Maduru Oya National Park

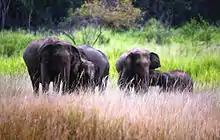
Sri Lankan elephants in the Maduru Oya National Park

Encroachment of the wetland area, poaching, illegal timber felling are serious problems within the national park. The park has been invaded by alien species "Lantana camara". The Nilgala jungle corridor has been proposed to link Maduru Oya National Park with Gal Oya National Park which would provide a more contiguous wildlife habitat. Unplanned colonisation of land in the park by persons expecting to obtain land deeds to land under the Mahaweli development project is showing an increase. This has resulted in a considerable disturbance to the wildlife of the park. Since then the squatter number about 1500 has been resettled in established Mahaweli settlements. As part of Mahaweli Project Vedda people from several villages have been resettled in Henanigala. The removal of Veddas has been widely publicised. Feared effects of the Accelerated Mahaweli Development Programme include conflicting interests between wildlife and settlers in the areas of the park that are bordering the development area: elephants and wild boars raid and damage crops, while cattle and other domesticated animals trespass into the park. Constructing dam, tunnels and roads has caused badly scattered landscapes in few villages. Maduru Oya reservoir is covered with the harmful floating weed "Salvinia molesta".